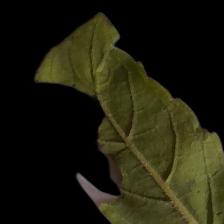
Plant: Tulsi